Queens Plaza (New York City)

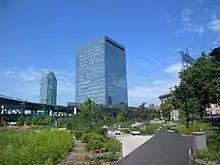
East end of the Plaza, showing the new Gotham Center office building

Queens Plaza is a plaza straddling the western end of Queens Boulevard in Long Island City, Queens, between 21st Street and Jackson Avenue/Northern Boulevard (NY 25A). The Queensboro Bridge starts near the middle of the plaza. It has a New York City Subway stop for the , the Queens Plaza station below ground along the eastern edge, and another stop for the , the Queensboro Plaza station above the west central part of the plaza on elevated tracks.